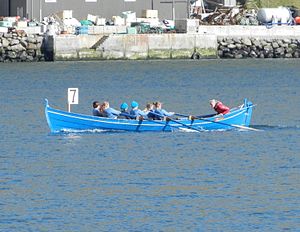
Róðrarfelagið Knørrur
Herningur i 2012.
Róðrarfelagið Knørrur er en roforening i Torshavn. Foreningen blev stiftet 28. februar í 1985 og har ni både.